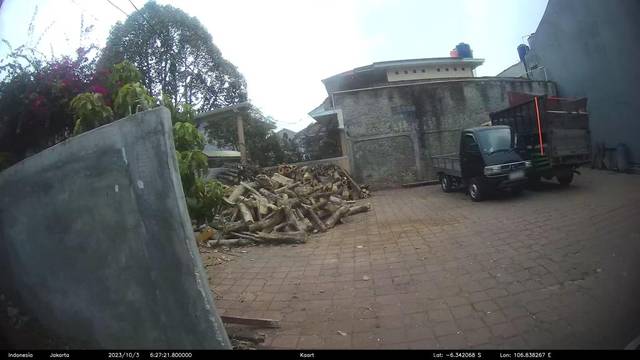
Region: Indonesia
Coordinates: -6.342, 106.838